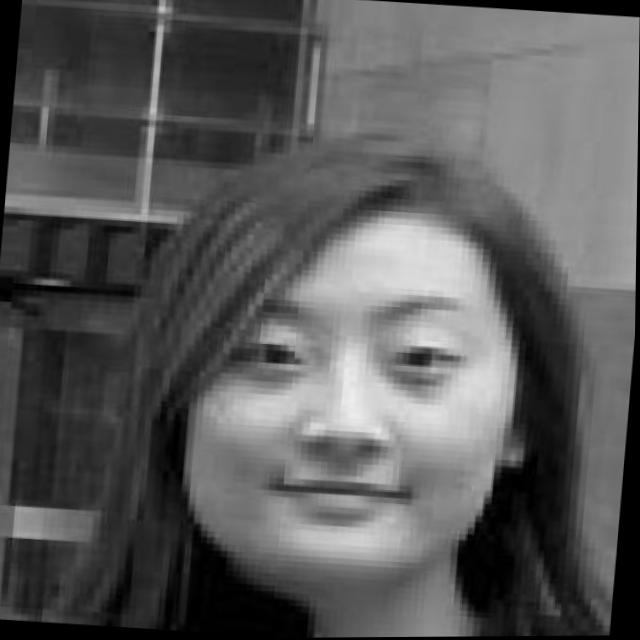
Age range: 21-44